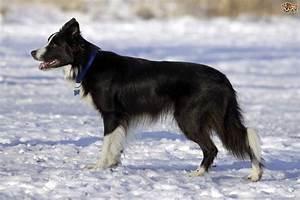
dog